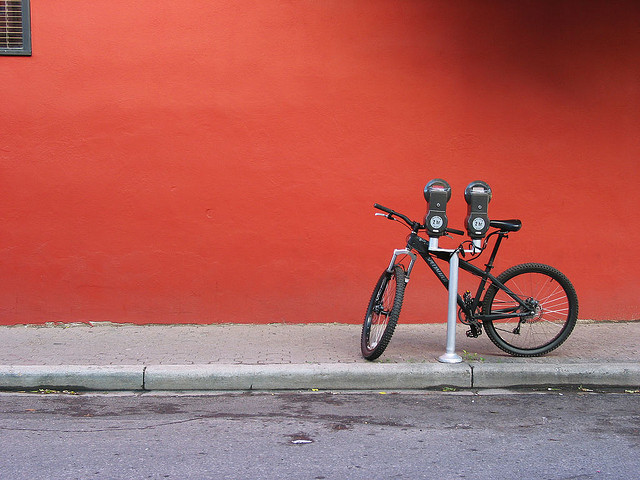
user: Given an image and a question. Answer the question in a short answer. Question: What brand of bicycle is that? Short Answer:
assistant: huffy